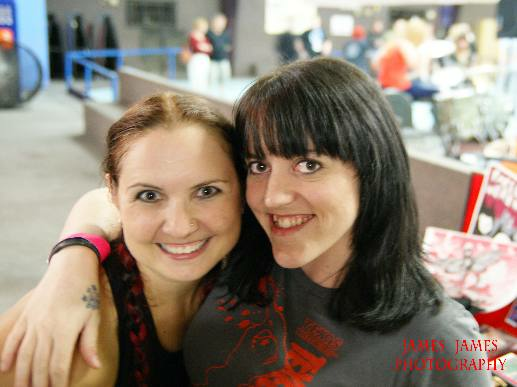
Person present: Yes